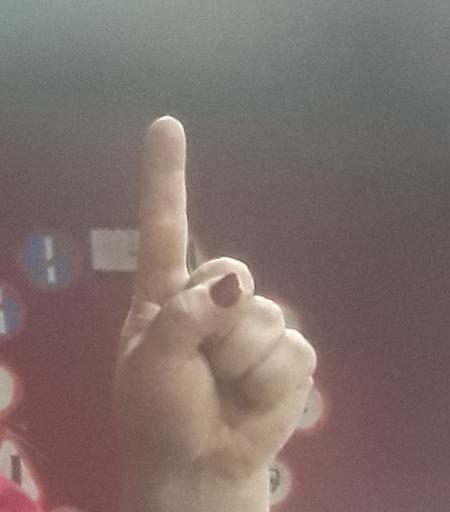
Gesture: one